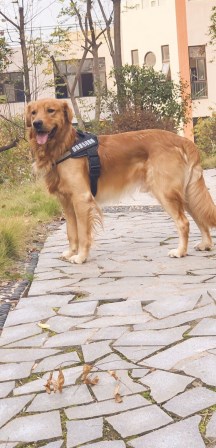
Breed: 5355-n000126-golden_retriever